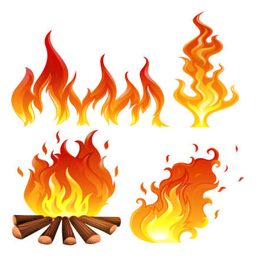
illustration of the set of flames on a white background vector